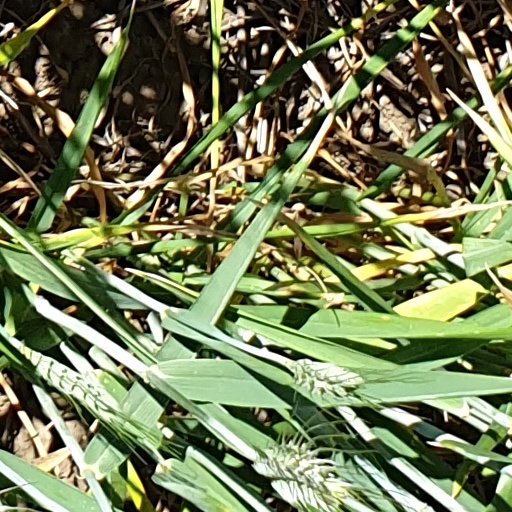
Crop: wheat